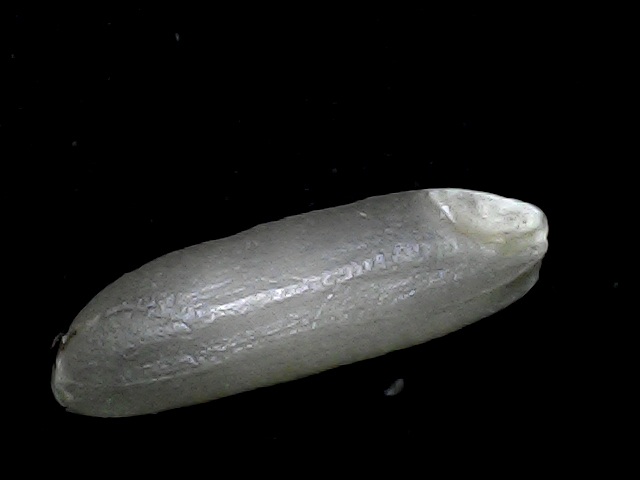
Rice variety: BD85